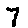
Label: 7